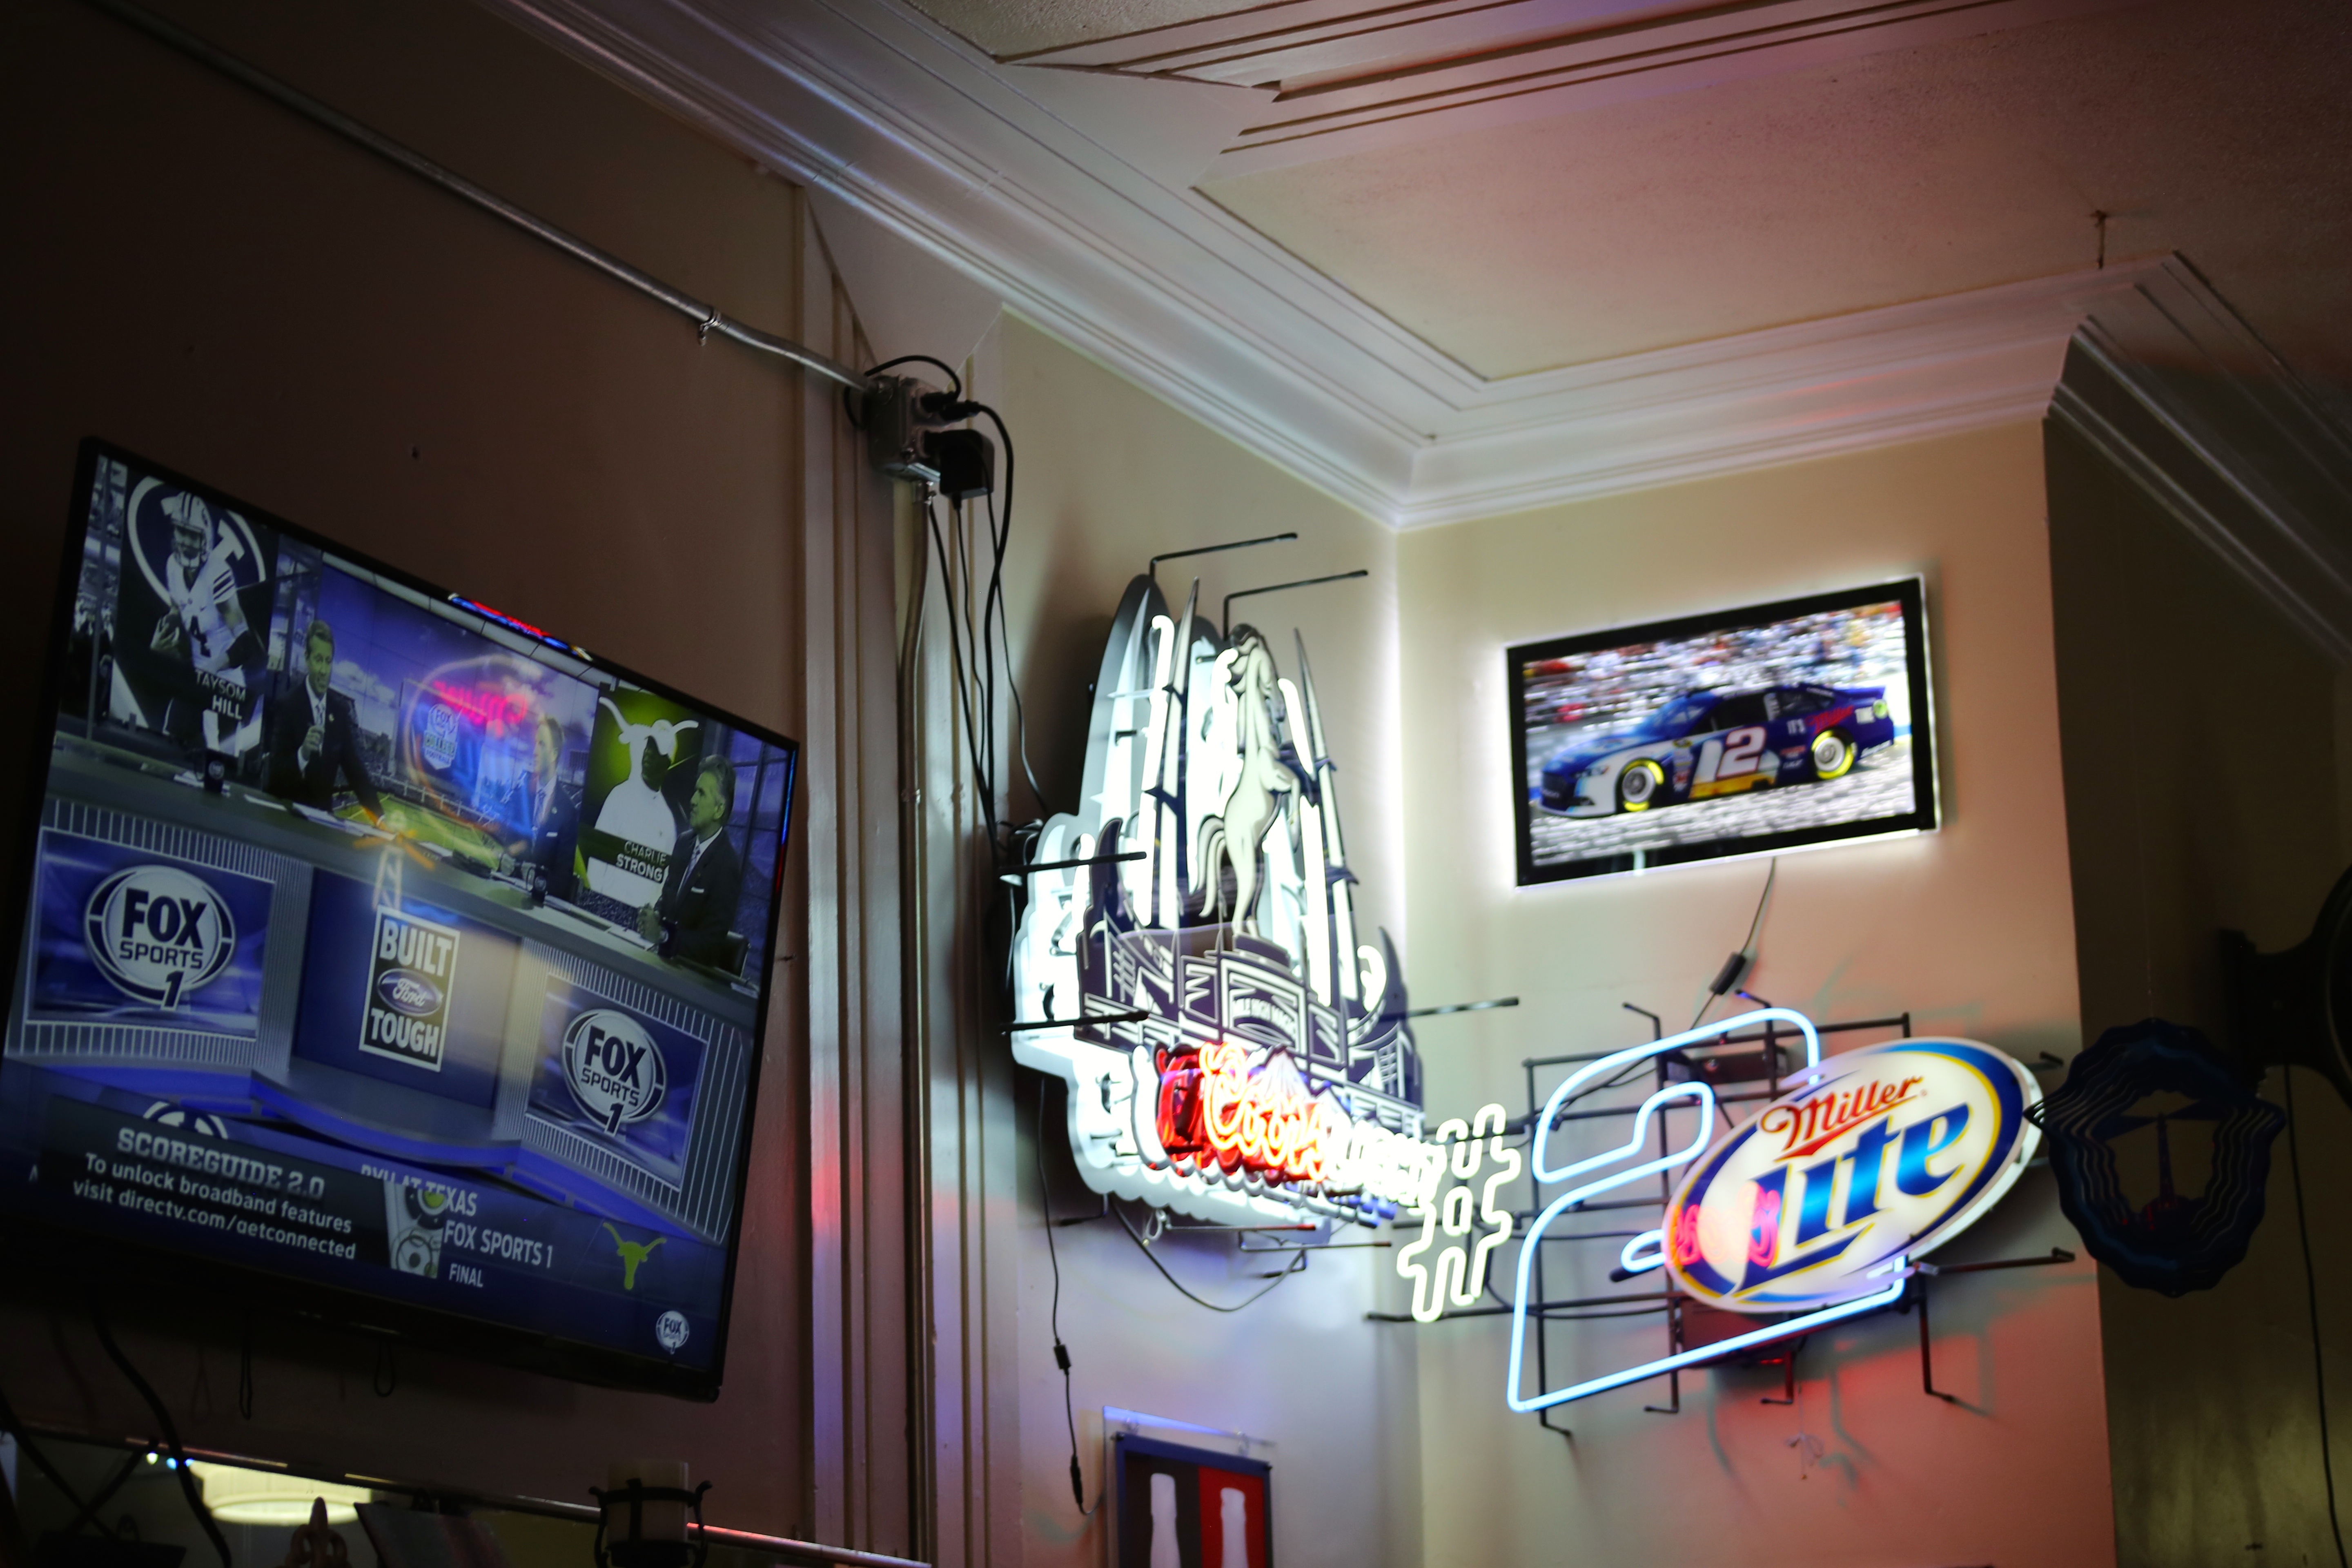
light, glowing, interior, sign, machine, room, neon, inside, art, indoors, tourist attraction, games